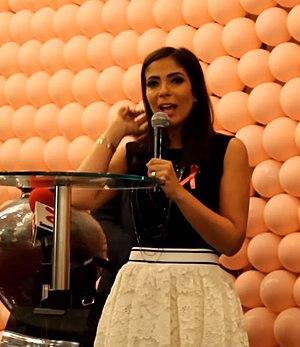
Mona Zaki, née le 18 novembre 1976, est une actrice égyptienne, fille de Tahani et d'Ali Mohamed Zaki. Durant sa jeunesse, Mona Zaki voyage beaucoup - elle étudie en Angleterre et vit au Koweït et aux Etats-Unis avec ses parents. Durant ses études, et bien qu'elle ne se destine pas au métier d'actrice, Mona Zaki se fait remarquer par le réalisateur et l'acteur égyptien Mohamed Sobhi, qui lui confie son premier rôle dans la pièce Belaraby el fasih. Dès lors, Mona Zaki travaille pour le théâtre, les films et les productions télévisées. Pour ses performances sur scène, elle est plusieurs fois récompensée. En 2002, Mona Zaki épouse Ahmed Helmi, un acteur égyptien. Le couple a trois enfants: Lilly, Salim et Younis.